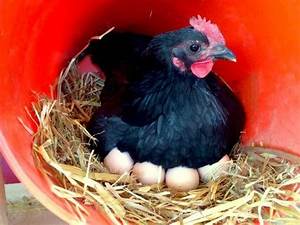
Label: chicken